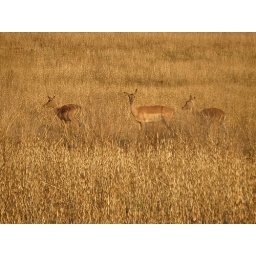
Group of female impala walking through reed-like grass in a game reserve in Swaziland.